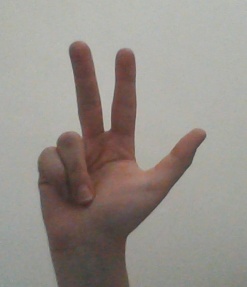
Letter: al